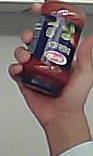
Product: barilla_pomodoro